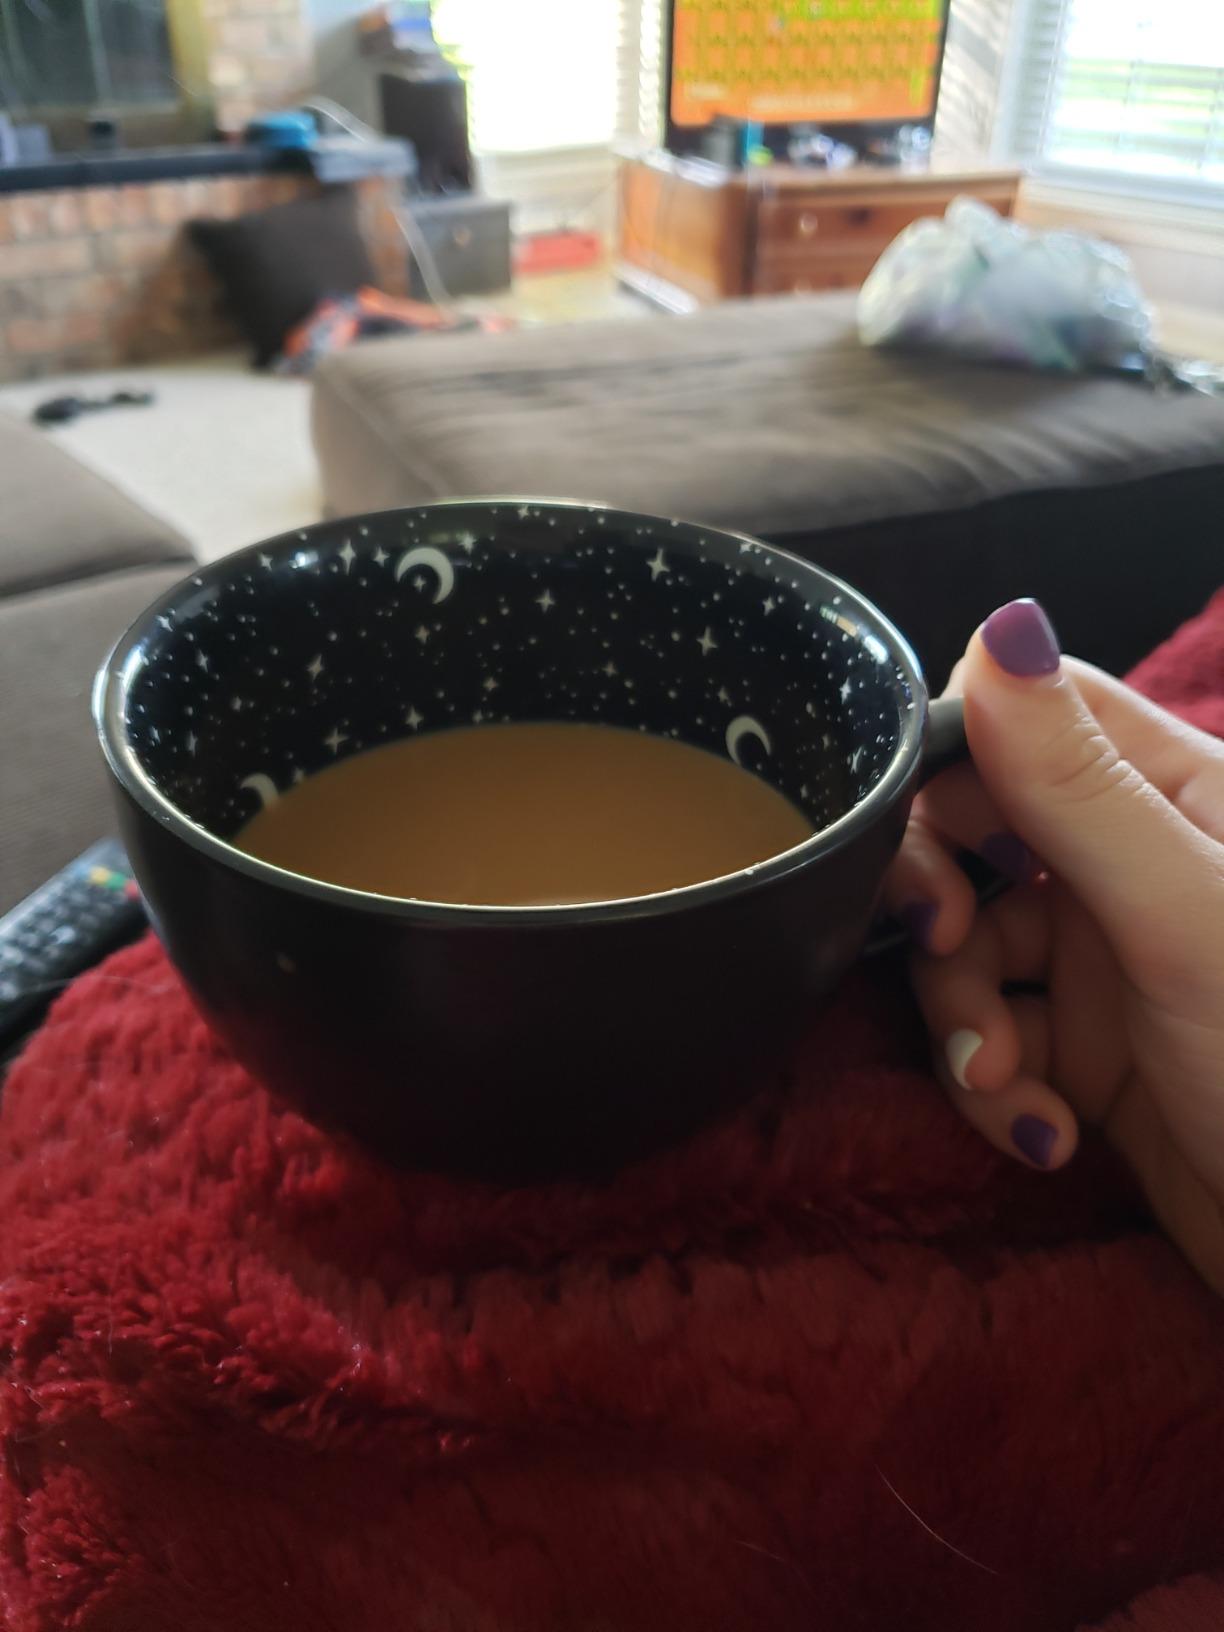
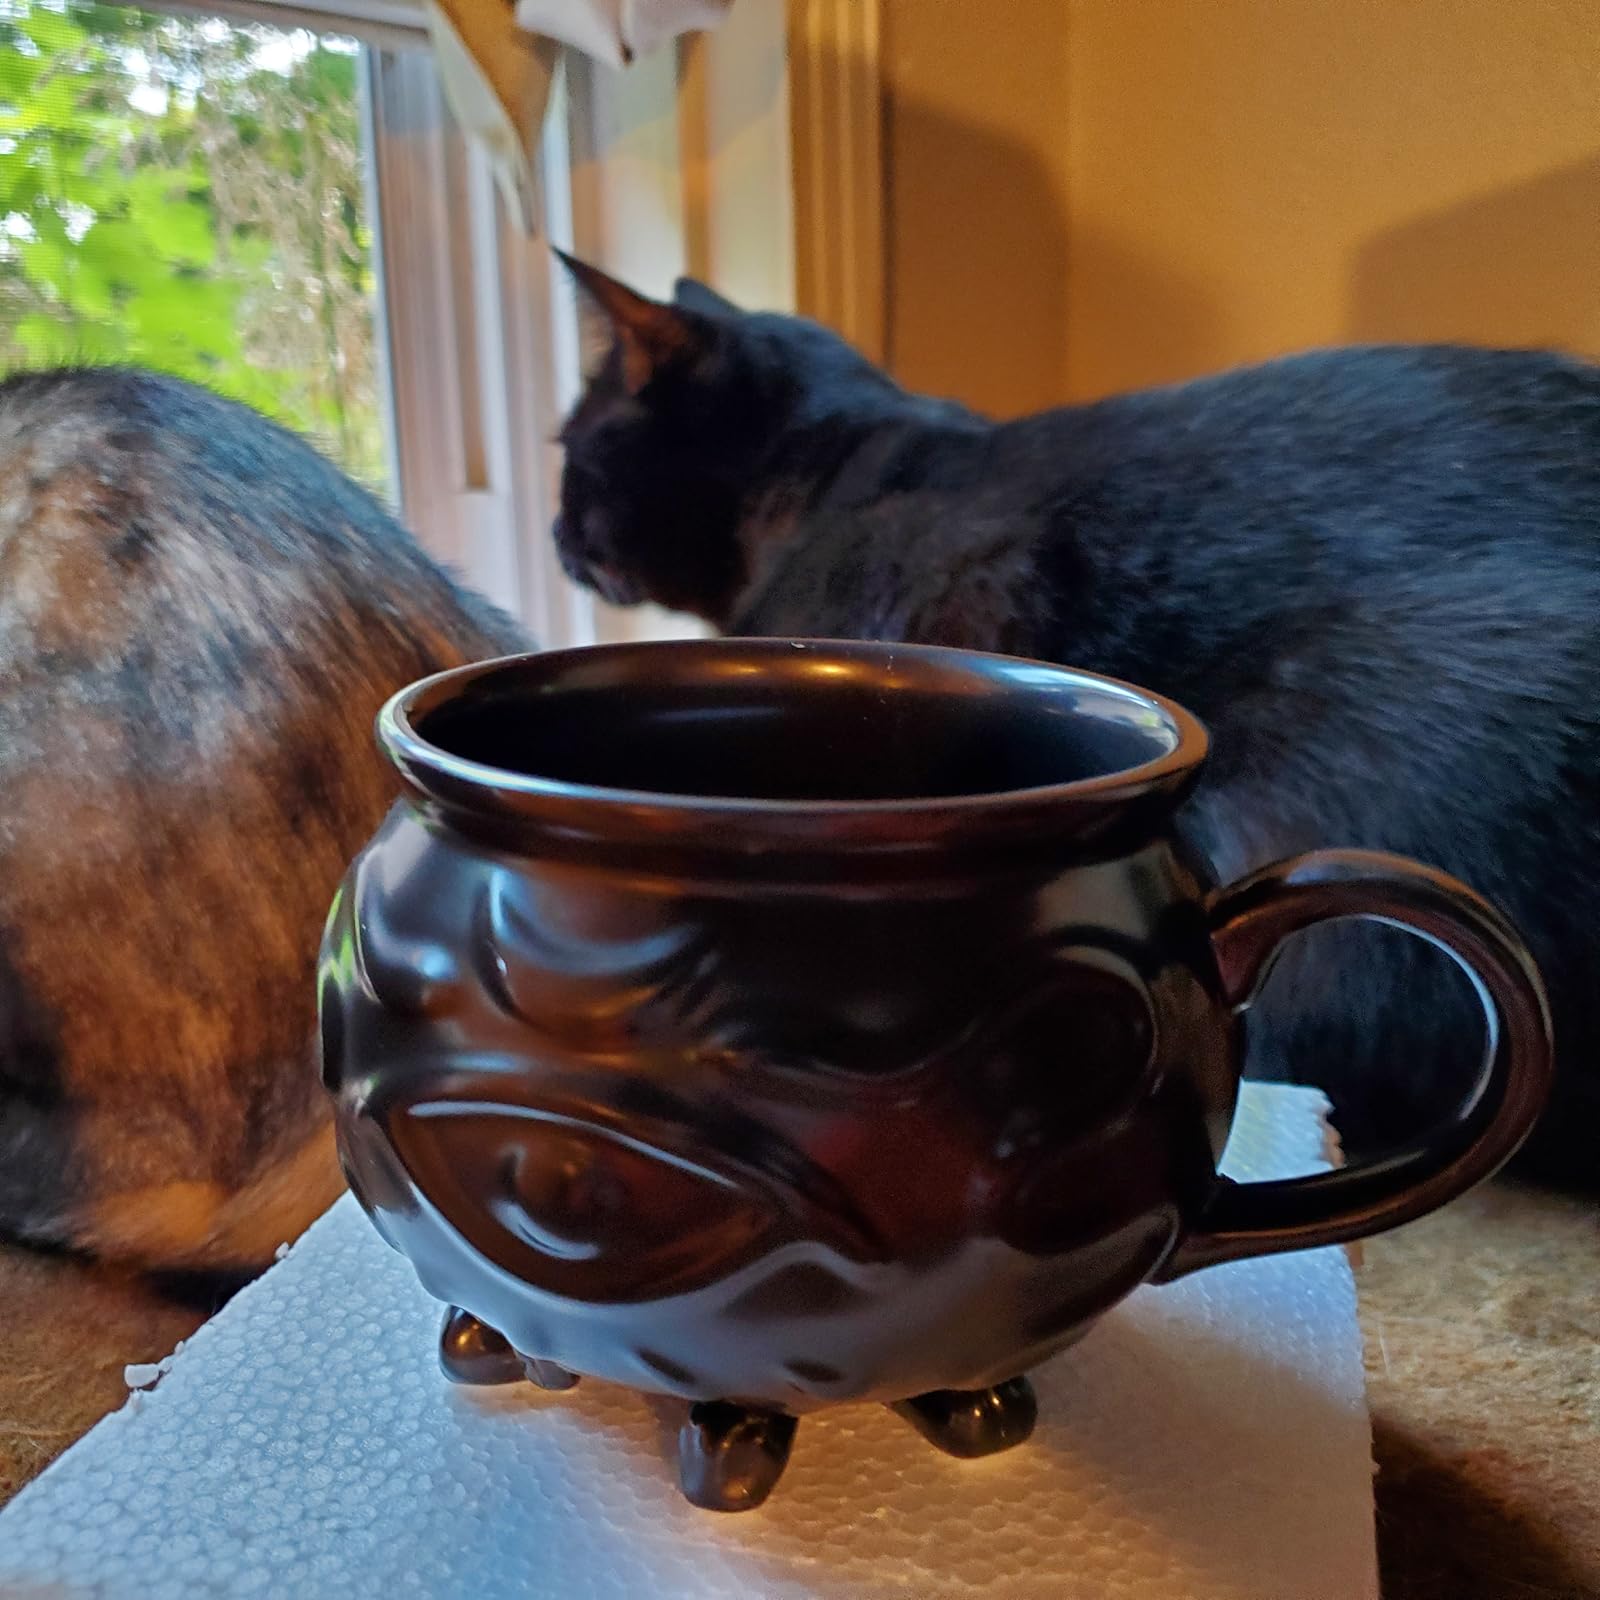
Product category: items_mug
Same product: no